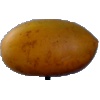
Label: Cucumber Ripe 2